Describe the emotion expressed in this image:  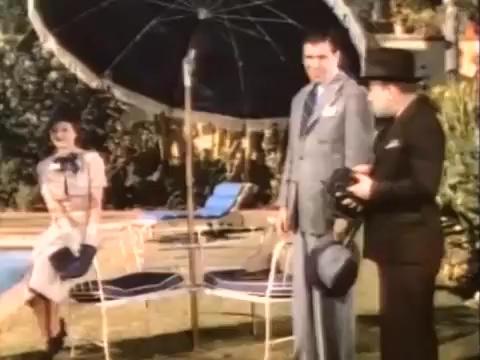
This person displays Fear, valence and arousal with high intensity.